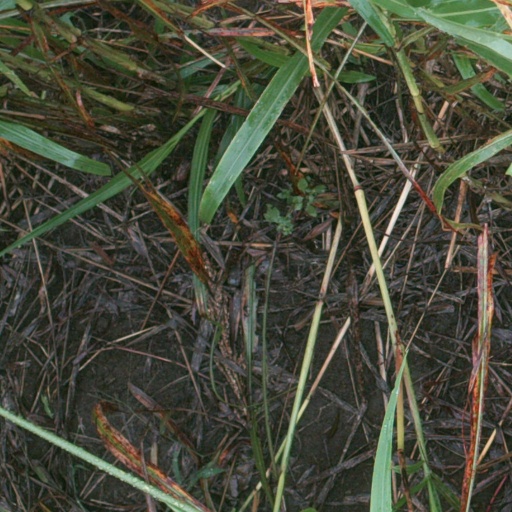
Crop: sorghum